Castles and Town Walls of King Edward in Gwynedd

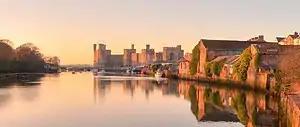
Caernarfon Castle was intended to function as a royal palace, and to use Byzantine or Roman imagery to bolster Edward's legitimacy

The English Civil War broke out in 1642 between the Royalist supporters of Charles I and the supporters of Parliament. The fortifications in North Wales were held by supporters of the king and in some cases became strategically important as part of the communications route between royal forces operating in England and supplies and reinforcements in Ireland. The castles and towns' defences were repaired at considerable expense and brought back into service, garrisoned by local Royalists. Parliament gained the upper hand in England, however, and by 1646 its armies were able to intervene in North Wales. Caernarfon, Beaumaris and Conwy were taken that year. Harlech – the last fortress to hold out for the king – surrendered in March 1647, marking the end of the first phase of the civil war.